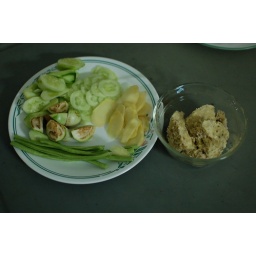
homemade duck egg layer pork + fish by seda's family